Maniots

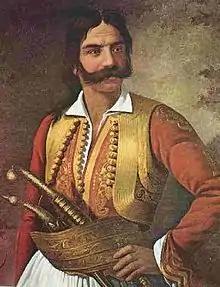
Kyriakoulis Mavromichalis, Greek revolutionary during the War of Independence (1821–1829) and native Maniot

The origin of the name "Mani" is uncertain—it may have meant "dry" or "barren". In the early modern period Maniots gained a reputation as fierce and proudly independent warriors, who engaged in piracy and blood feuds. They lived mainly in fortified villages and "house-towers" built as defenses against Frankish and Ottoman invaders.